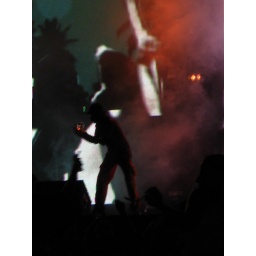
fatboy slim - this guy was roling a glass ball around his body